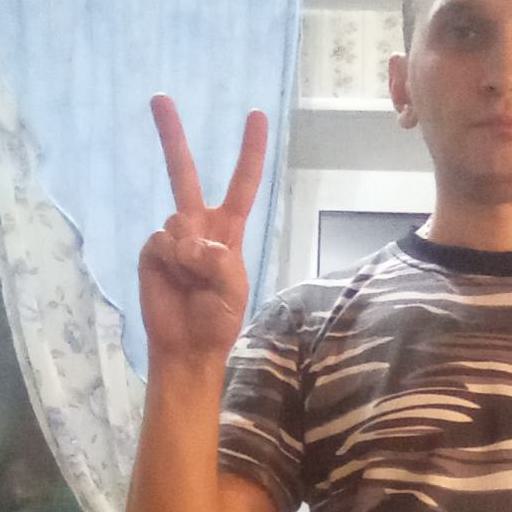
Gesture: peace